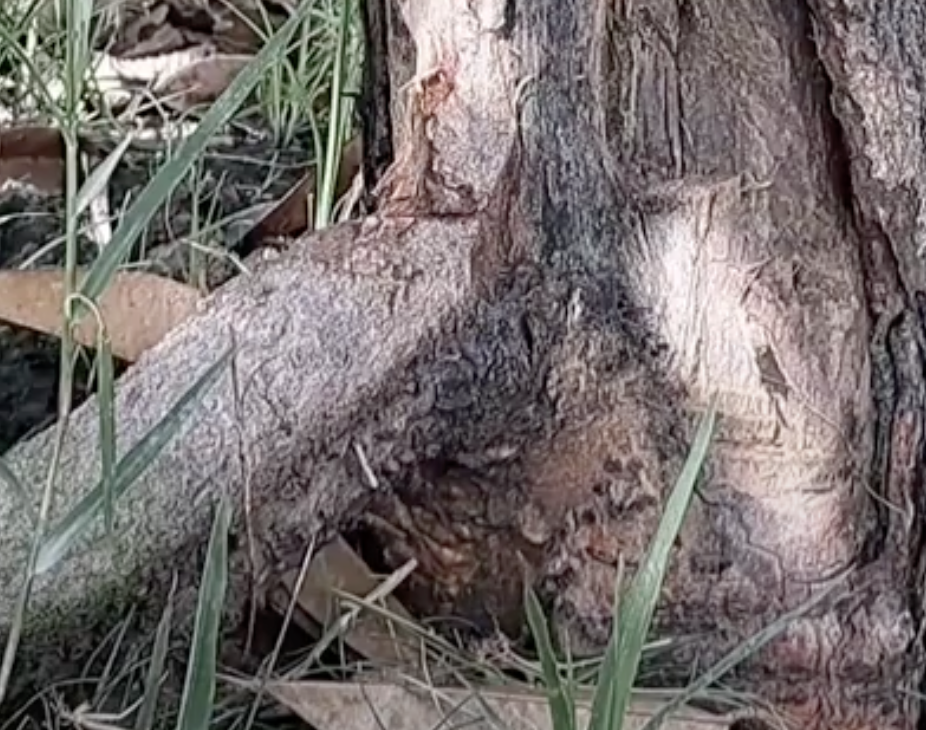
Label: stem_cracking_ gummosis